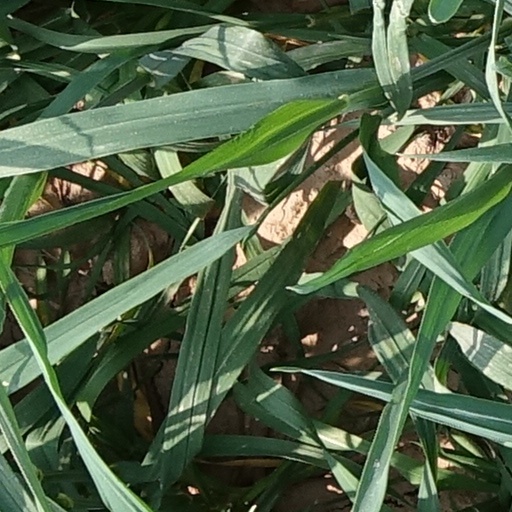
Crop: wheat